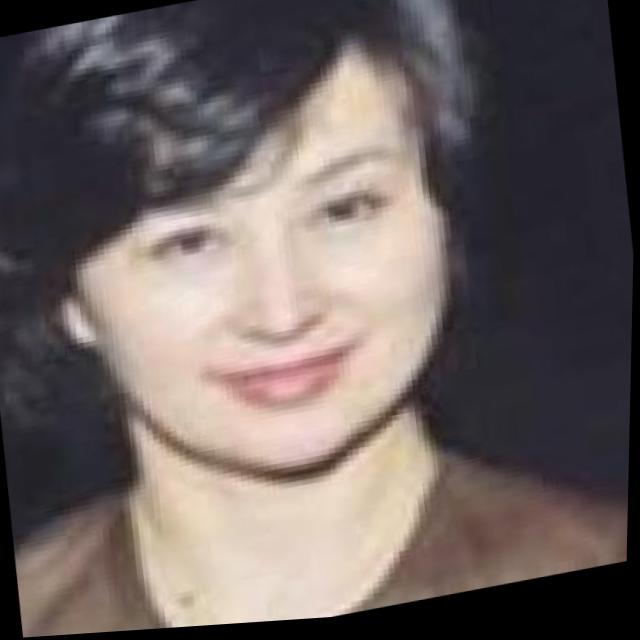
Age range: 45-64